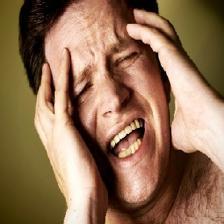
Image emotion (VAD): valence: -0.6, arousal: 0.4, dominance: -0.6
Candidate emotion words:
contented — valence: 0.714, arousal: 0.224, dominance: 0.492
uncomfortable — valence: -0.624, arousal: 0.22, dominance: -0.572
nervous — valence: -0.53, arousal: 0.64, dominance: -0.574
zealous — valence: -0.416, arousal: 0.658, dominance: -0.306
Best matching emotion: nervous